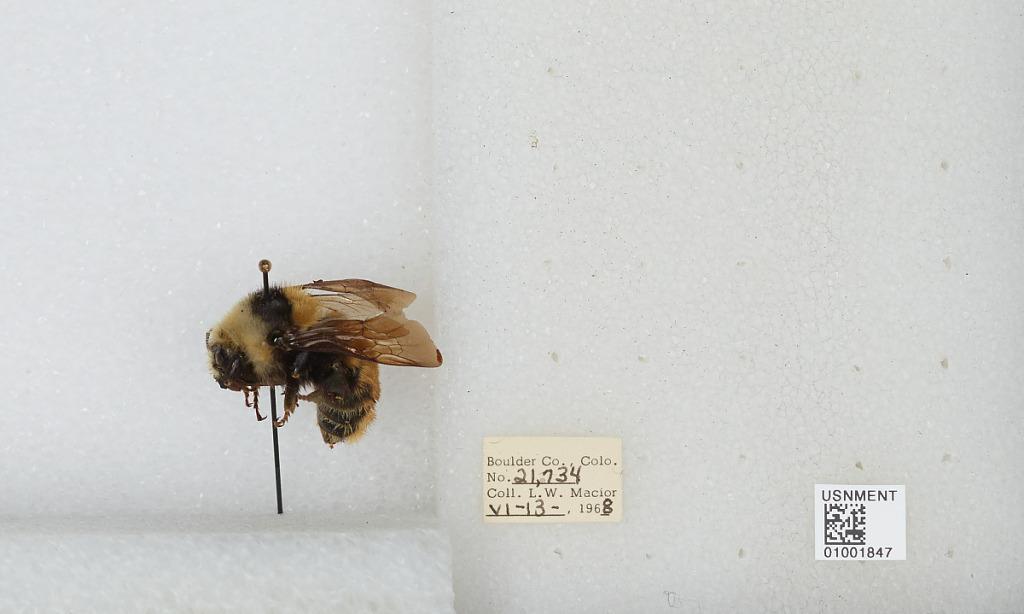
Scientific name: Bombus (Subterraneobombus) appositus Cresson
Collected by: L. Macior
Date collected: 1968-6-13
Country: United States
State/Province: Colorado
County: Boulder
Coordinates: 40.09, -105.36